Naumburg

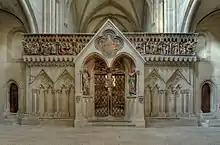
West choir

The workshop organization of sculptors and stonemasons, the Naumburg Master innovated architecture and sculpture of the Hohenstaufen period of the 13th century that were particularly developed at the cathedral in Reims.